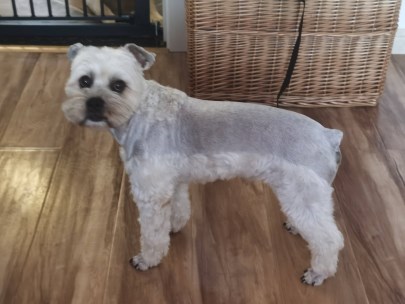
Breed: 3336-n000121-chinese_rural_dog